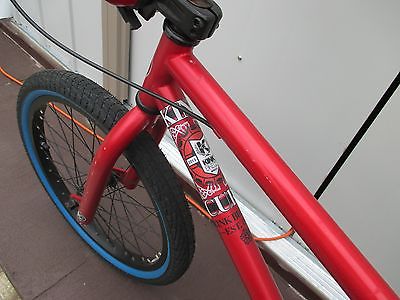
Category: bicycle